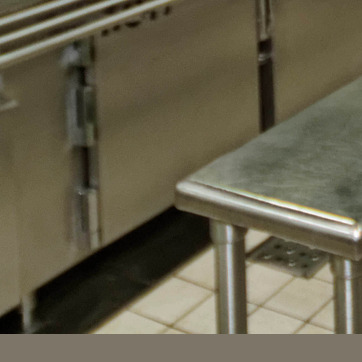
Material: metal